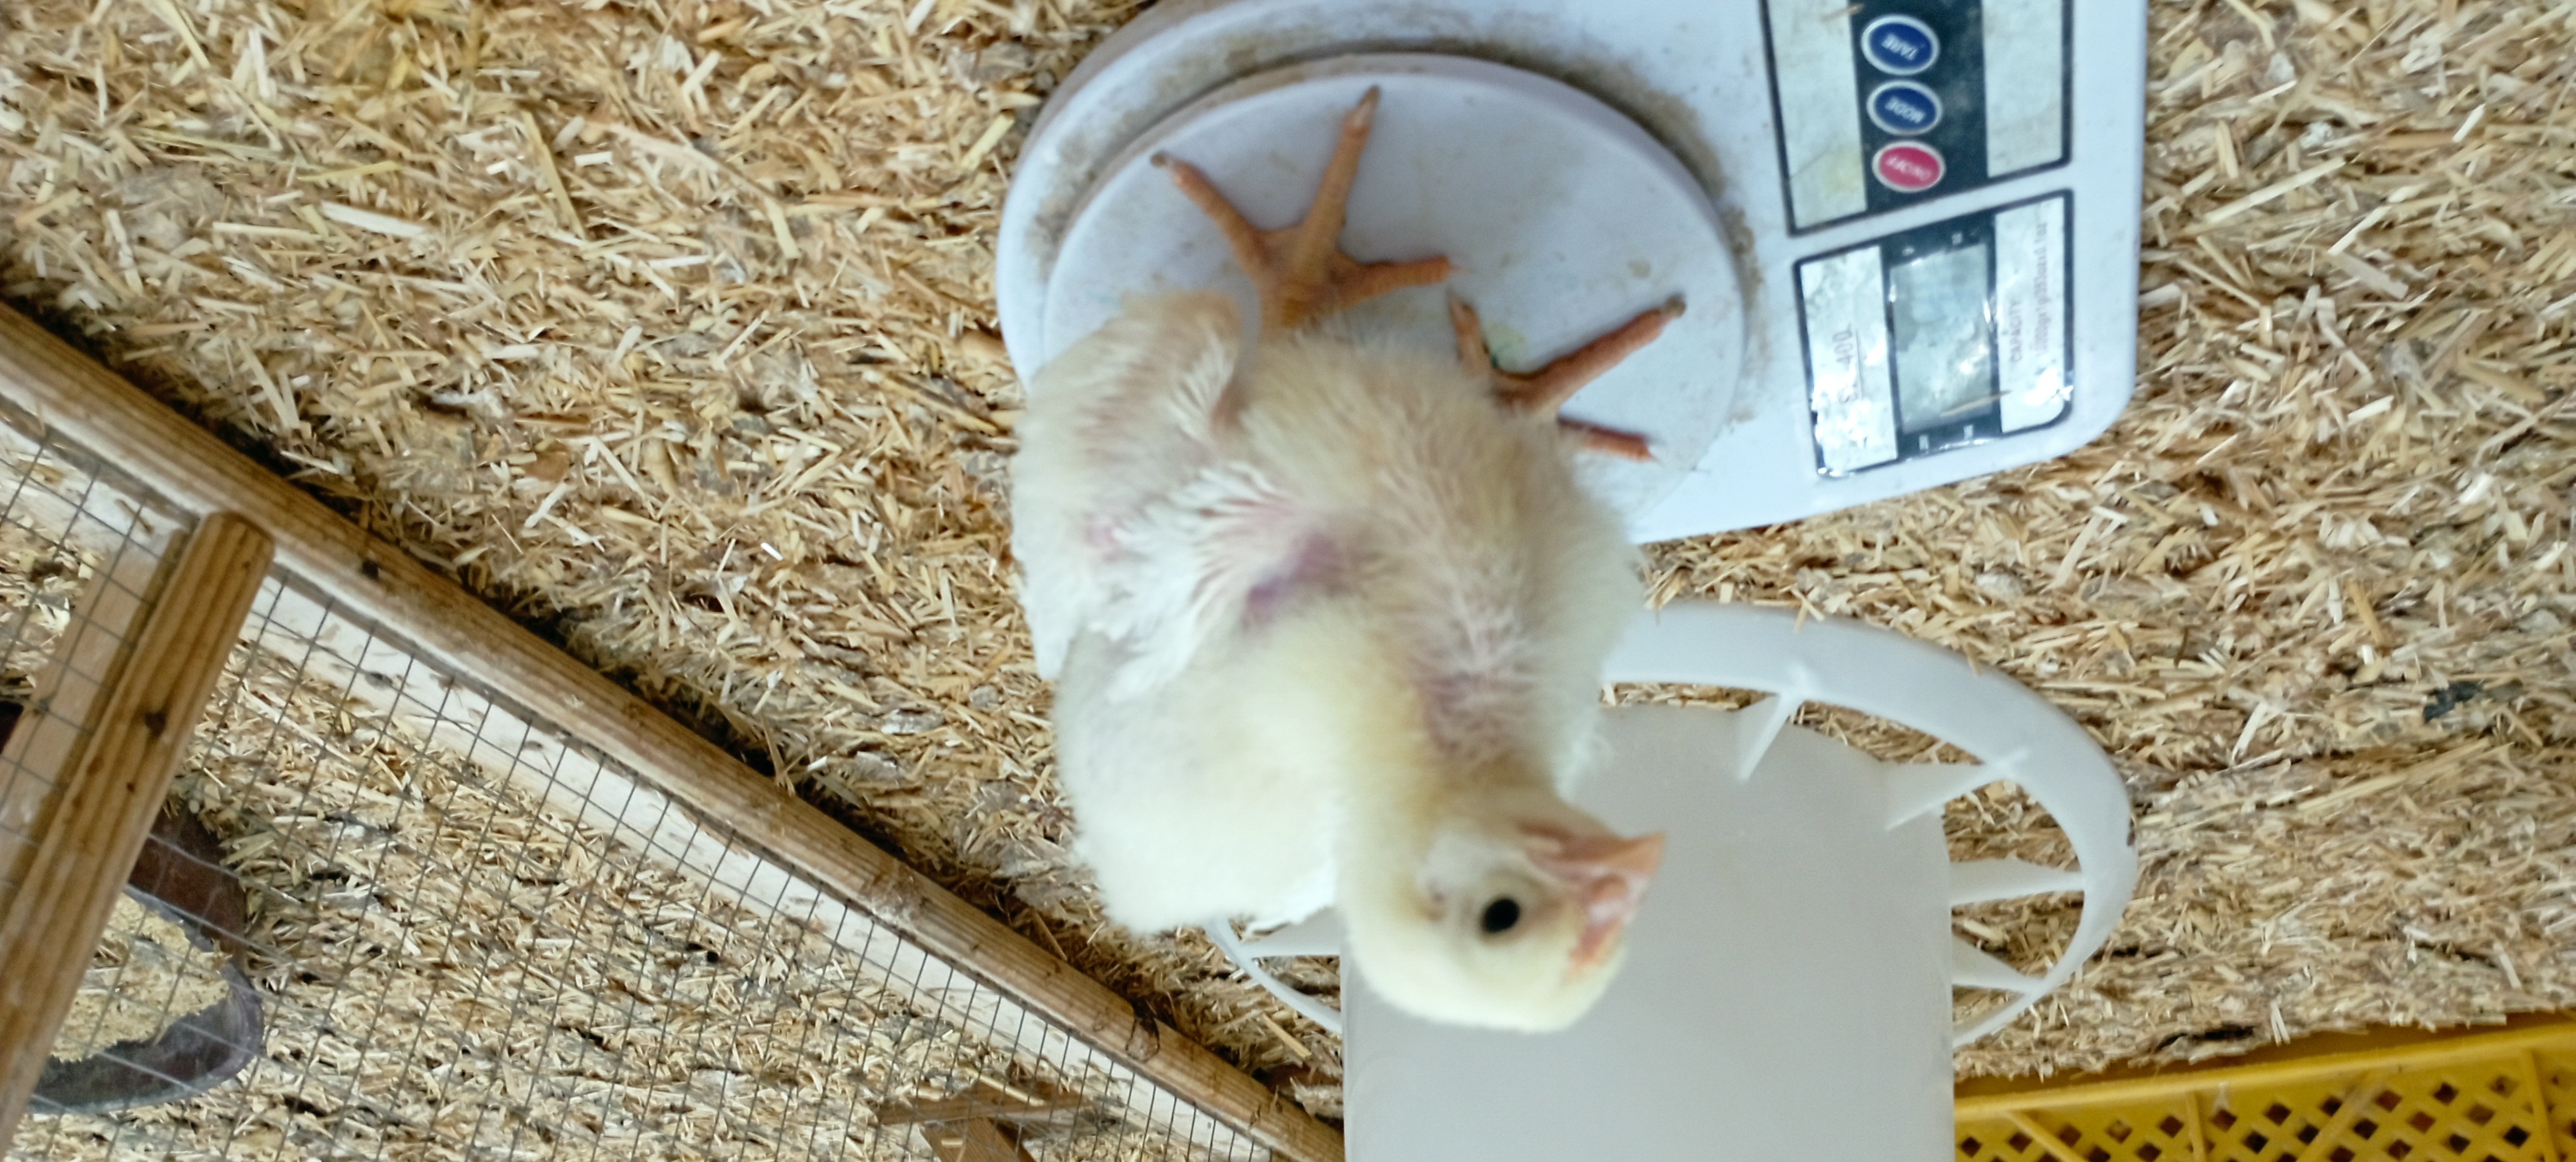
Weight: 381 g